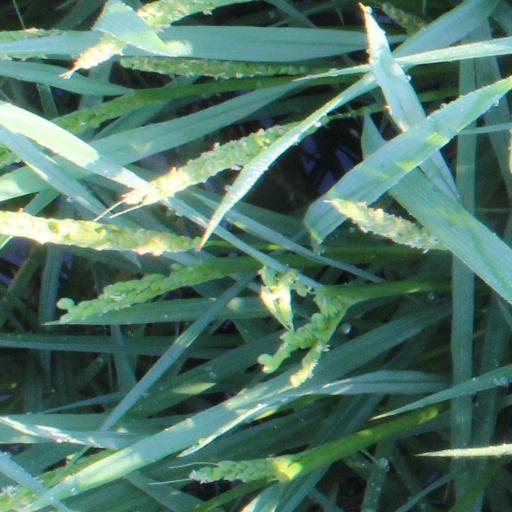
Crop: rice